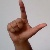
The image shows a hand gesture representing the letter 'L' in Indian Sign Language.